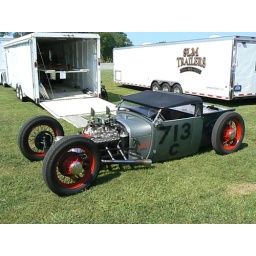
How low can you go. The roof of this car is litteraly below my waist. I'm 5'11''.